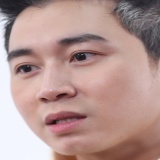
ca sĩ Karik